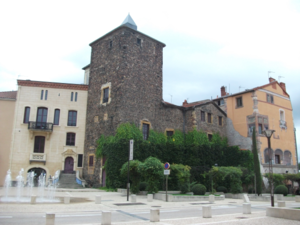
Château de Roanne, (Inscrit, 1930) This building is indexed in the Base Mérimée, a database of architectural heritage maintained by the French Ministry of Culture,
Cet article recense les monuments historiques de la Loire, en France.
Le château de Roanne était un château fort situé dans la commune française de Roanne, dans le département de la Loire et la région Auvergne-Rhône-Alpes. Il ne subsiste aujourd'hui que le donjon.